Guimarães

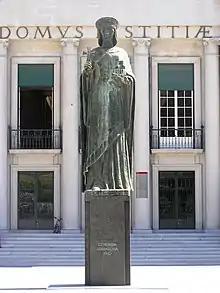
Statue of Mumadona Dias, in front of the city court

Following the Reconquista policy promoted by the Kingdom of Galicia in the 9th century, the medieval foundations of the actual city have roots in the 10th century. At this point, the Countess Mumadona Dias, erected a monastery in her property of "Vimaranes", which led to the settlement of people in the area known as "vila baixa" (downtown). At the same time, she ordered the construction of a castle on the hill area which became known as "vila alta" (uptown), to defend the settlement. To connect these to other areas, the Rua de Santa Maria was built.